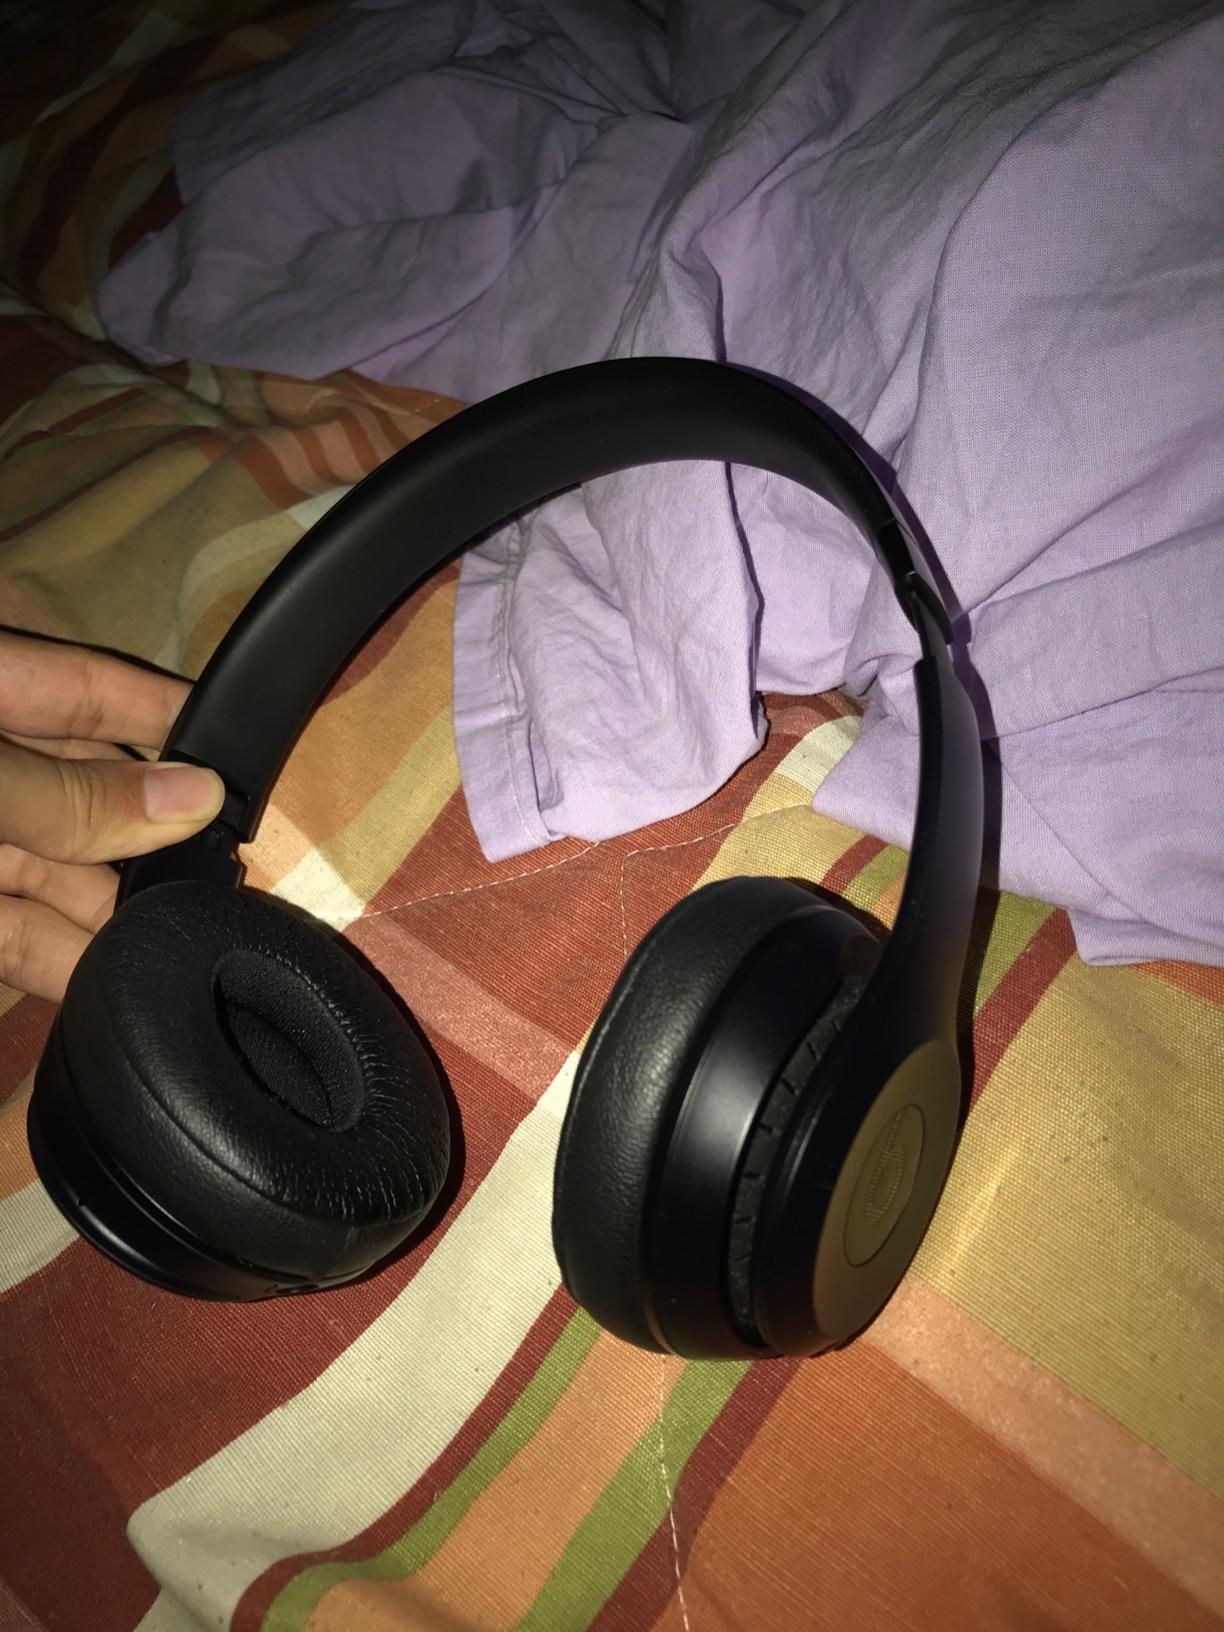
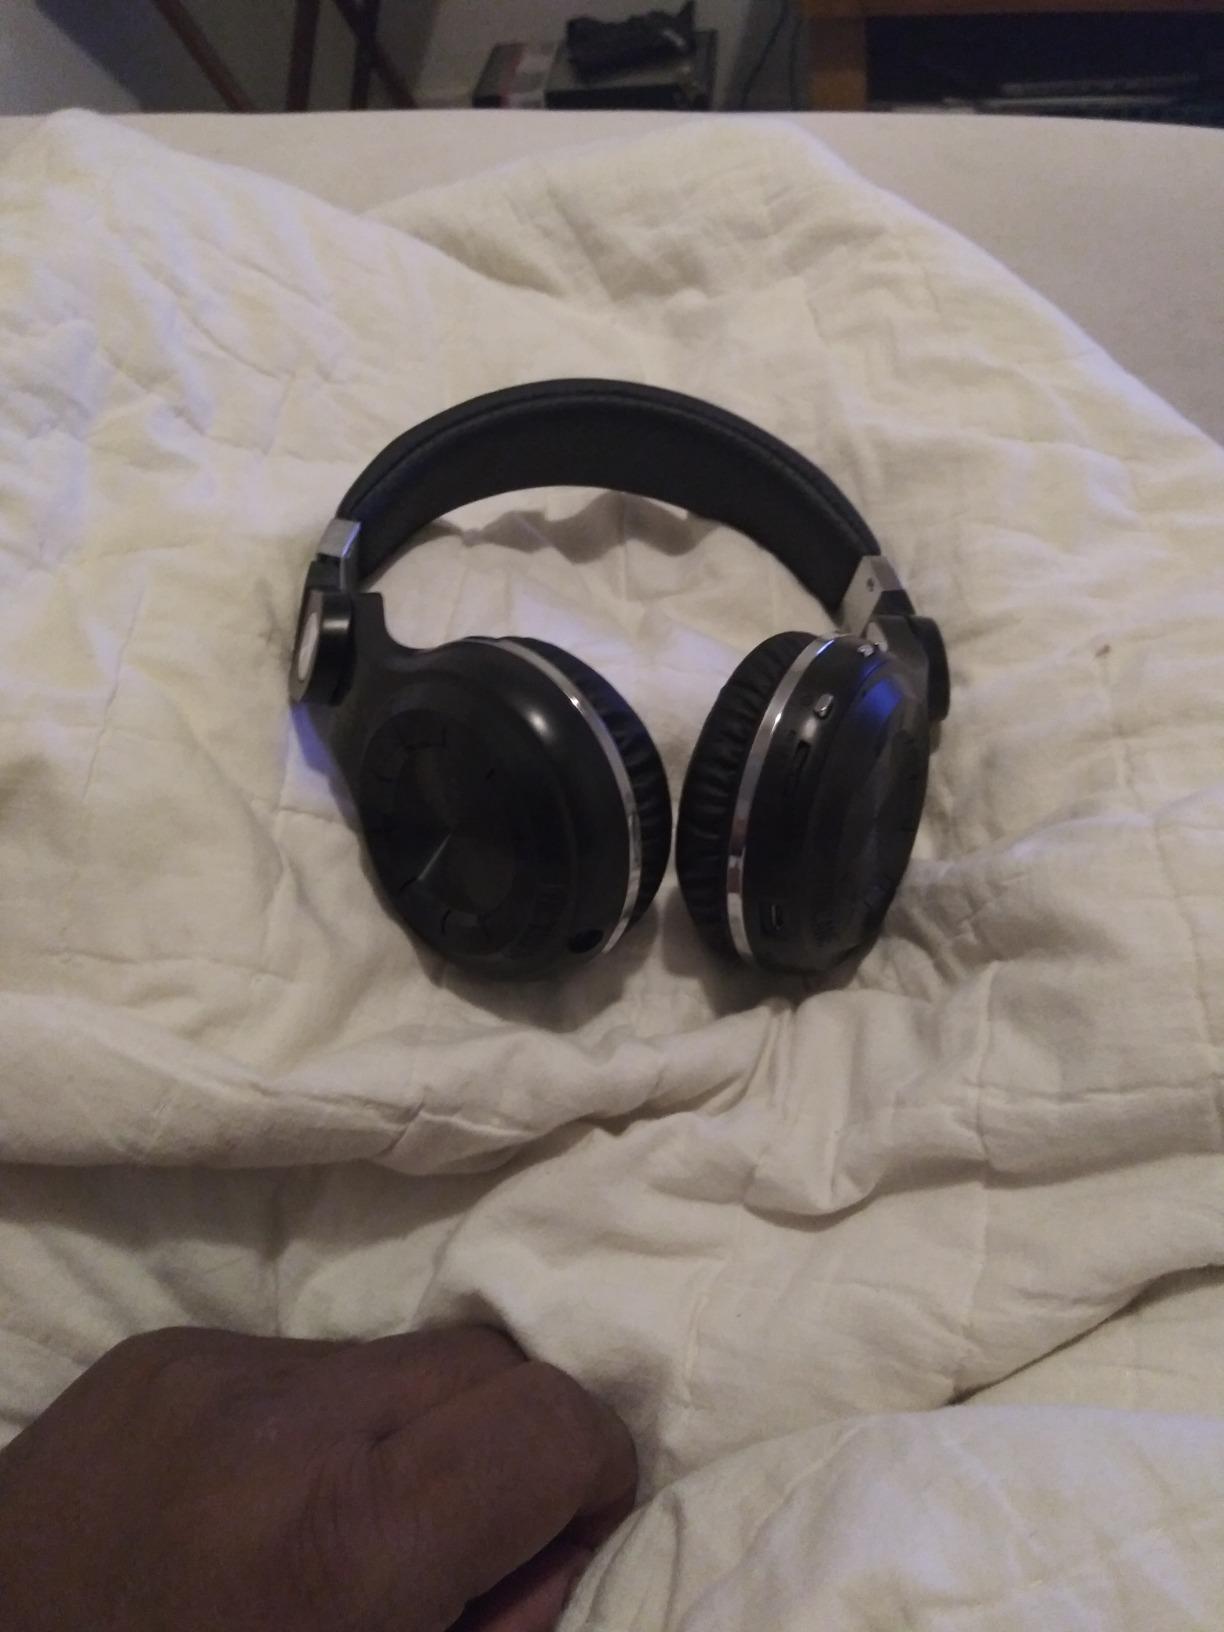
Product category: headphones
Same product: no